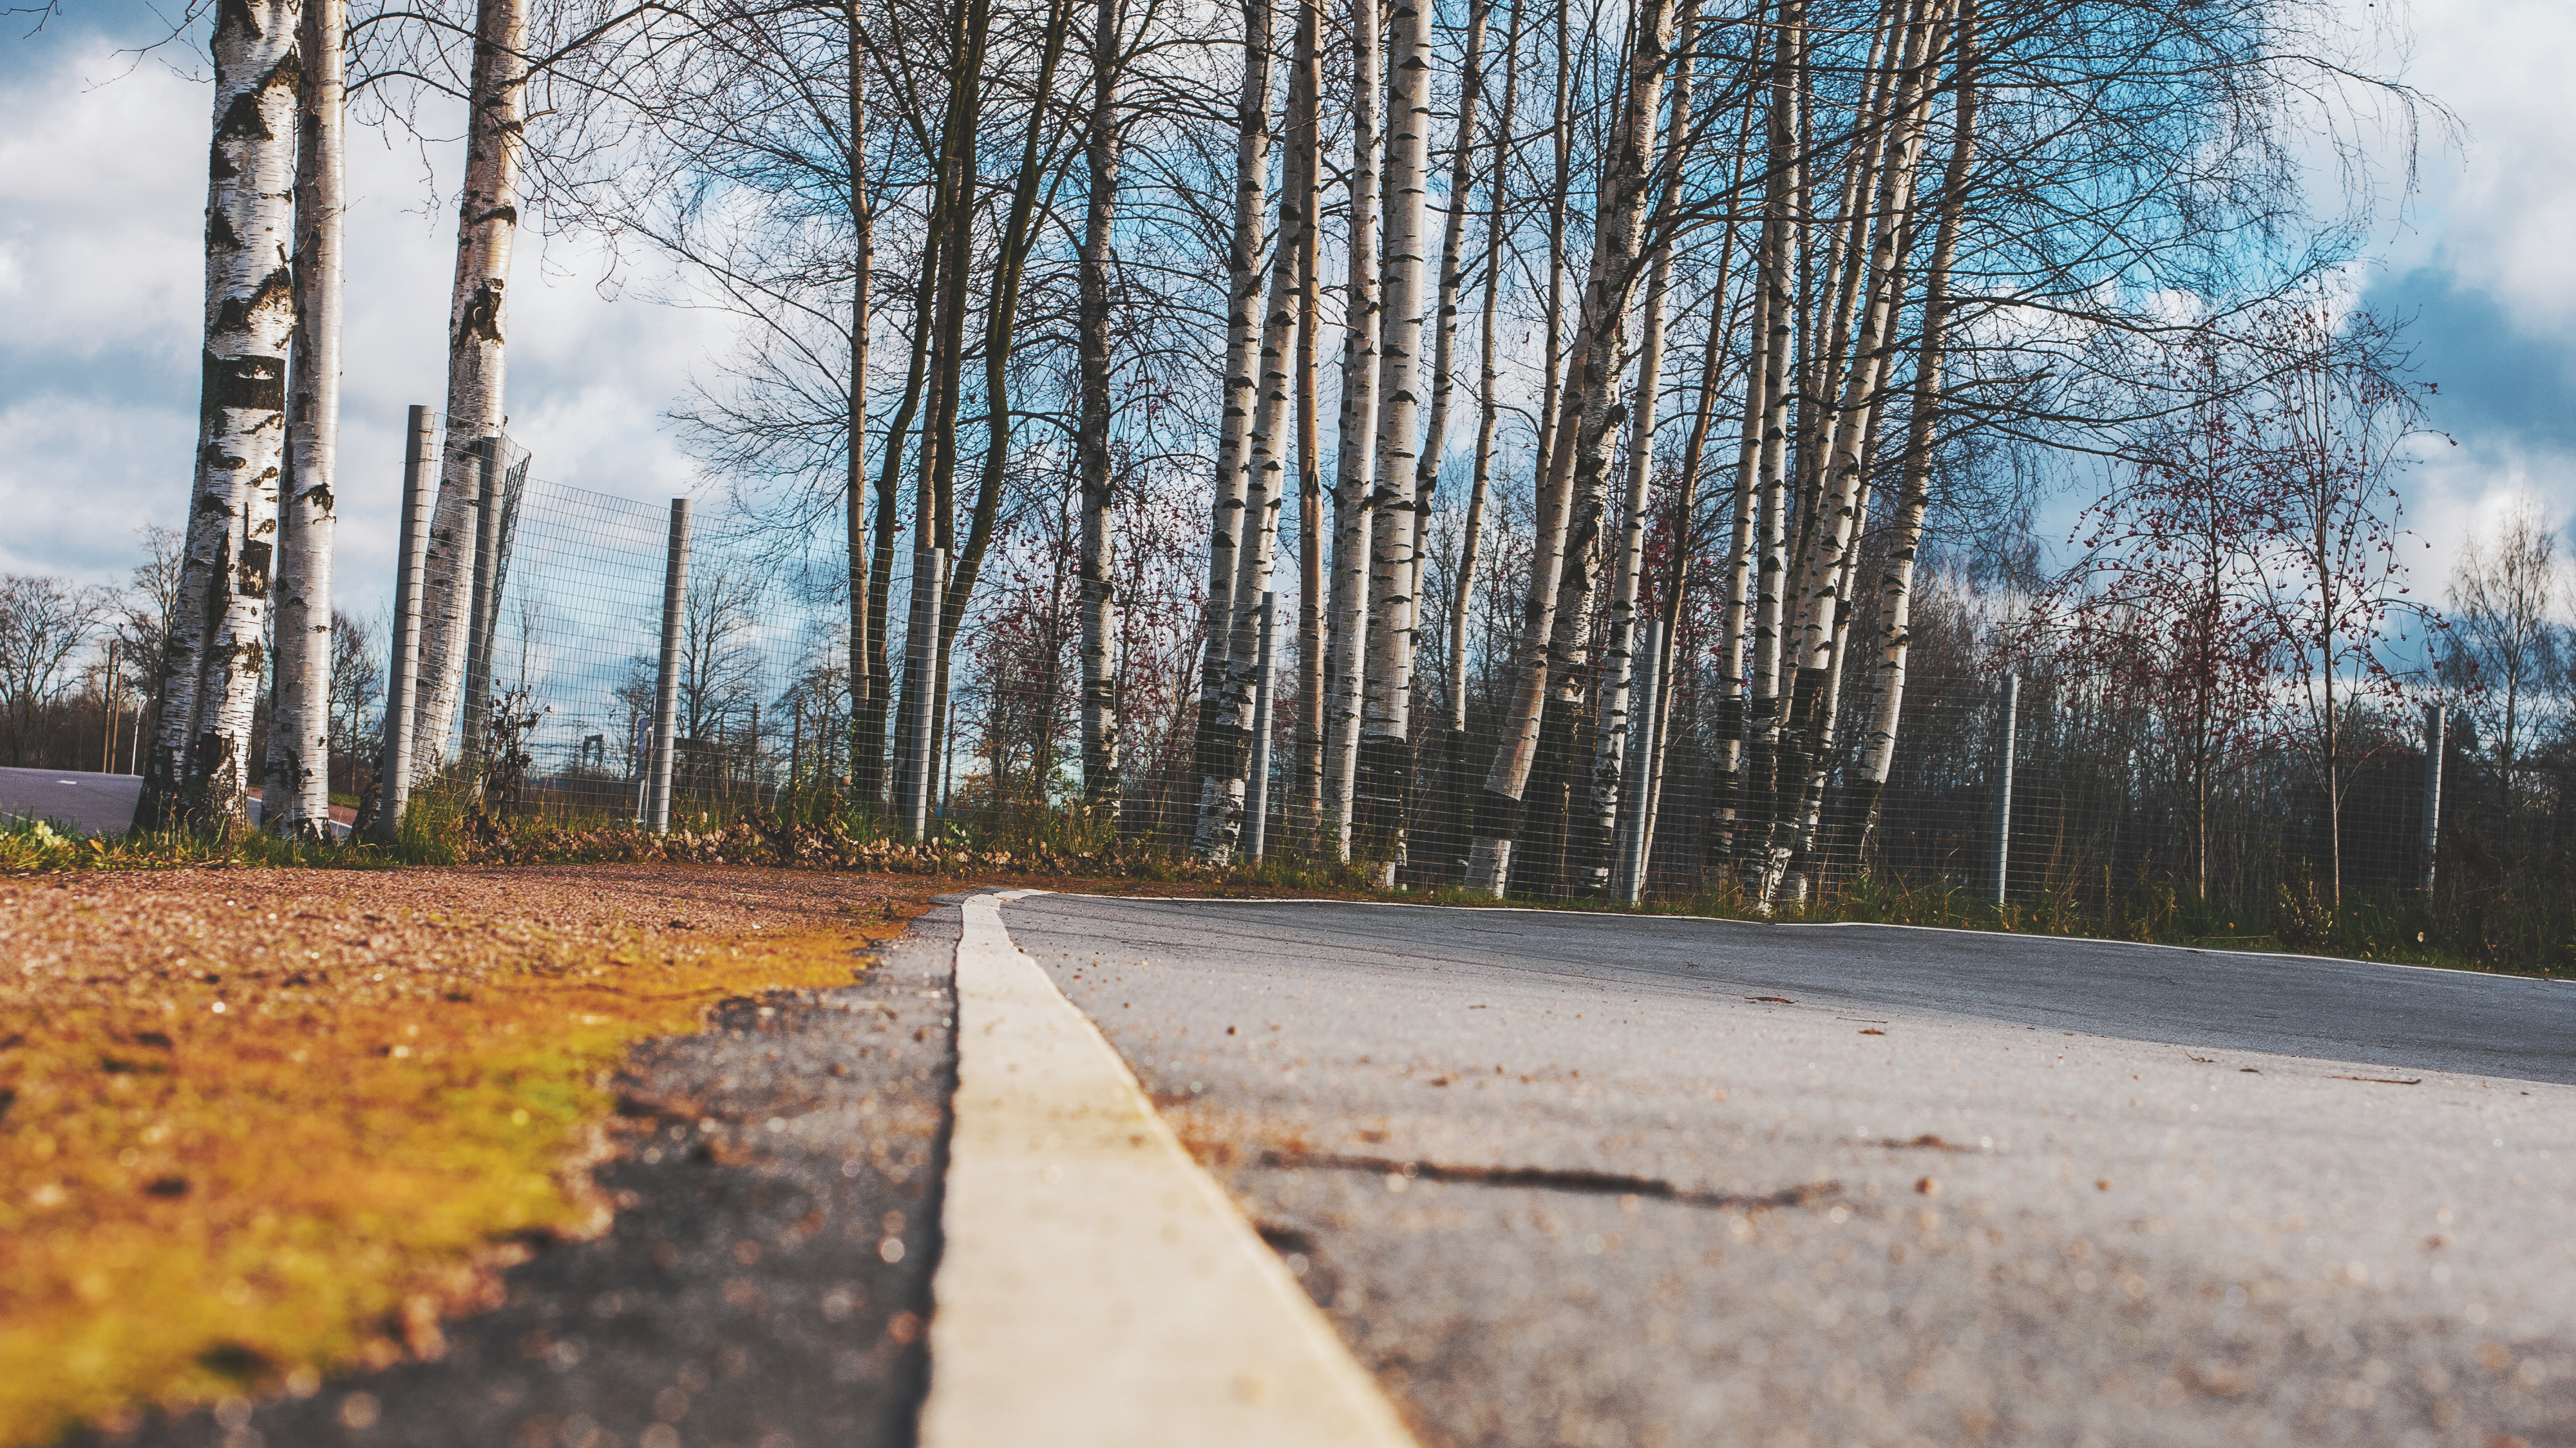
images, cloud, sky, plant, road surface, natural landscape, tree, wood, asphalt, trunk, twig, thoroughfare, freezing, grass, landscape, horizon, road, deciduous, forest, trail, sidewalk, woodland, grove, track, lane, winter, path, street, temperate broadleaf and mixed forest, soil, city, frost, wildlife, Northern hardwood forest, highway, reflection, walkway, autumn, plant stem, symmetry, old growth forest, shadow, evening, rock